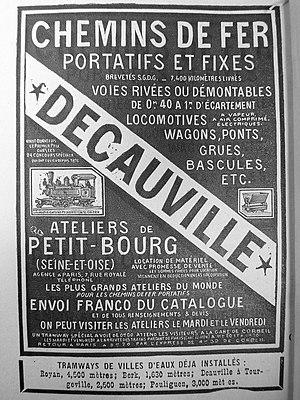
Publicité Decauville parue dans Victor Billaud, Royan et ses environs, guide du touriste, Victor Billaud Editeur, Royan, 1890, p. lxxxiv. Noter la référence aux «